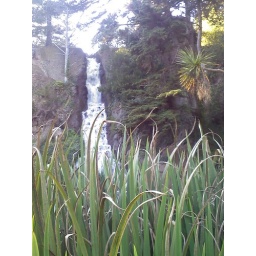
on my bike in golden gate park. this is king kong falls.